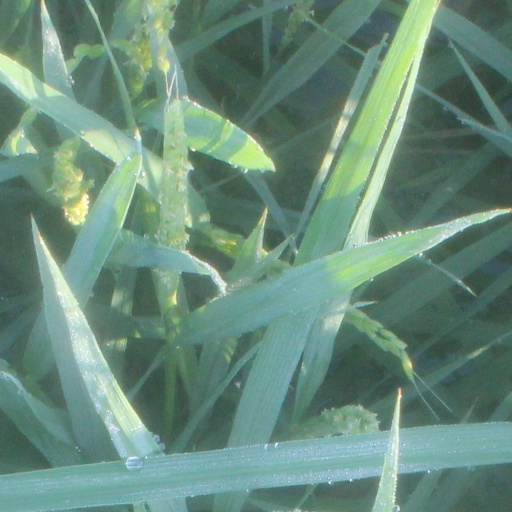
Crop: rice